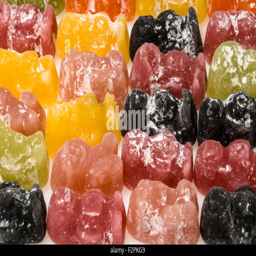
dish , a very sweet sugary confectionery .